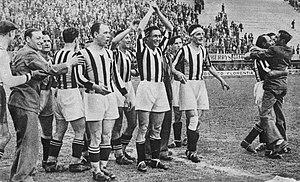
L'expression Quinquennat d'or, également appelé Quinquennio ou encore la Juventus del Quinquennio, désigne la période historique de cinq années du club de football italien del Foot-Ball Club Juventus durant la première moitié des années 1930.